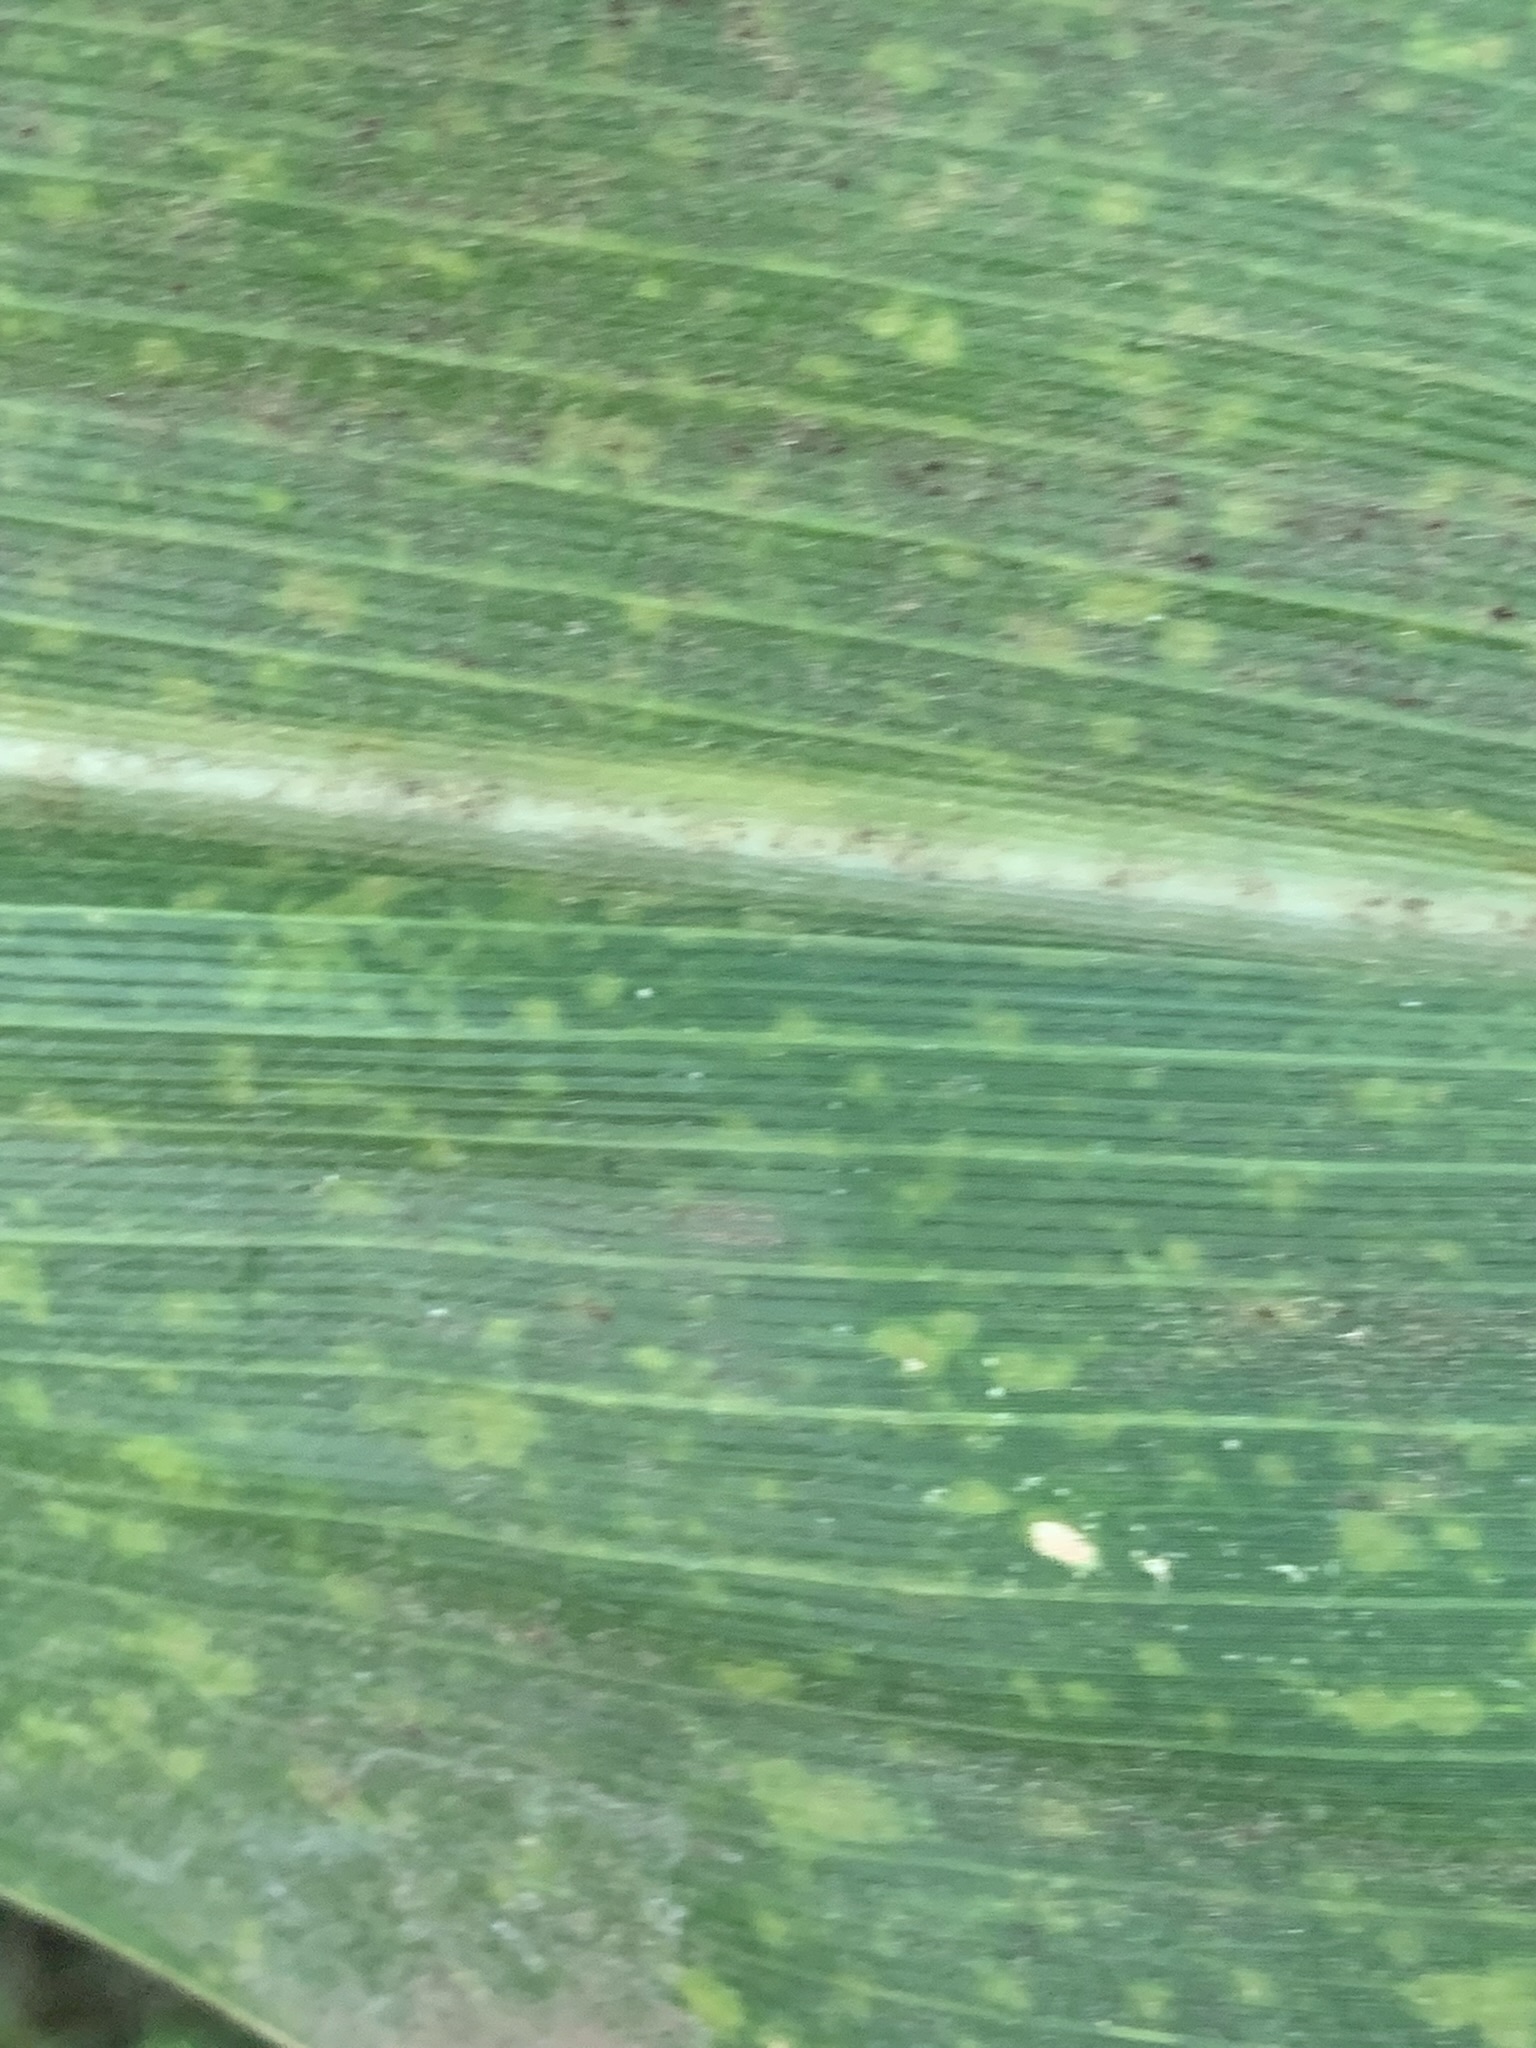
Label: MLN